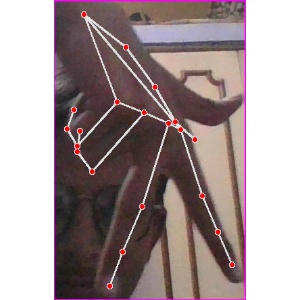
अक्षर: ग